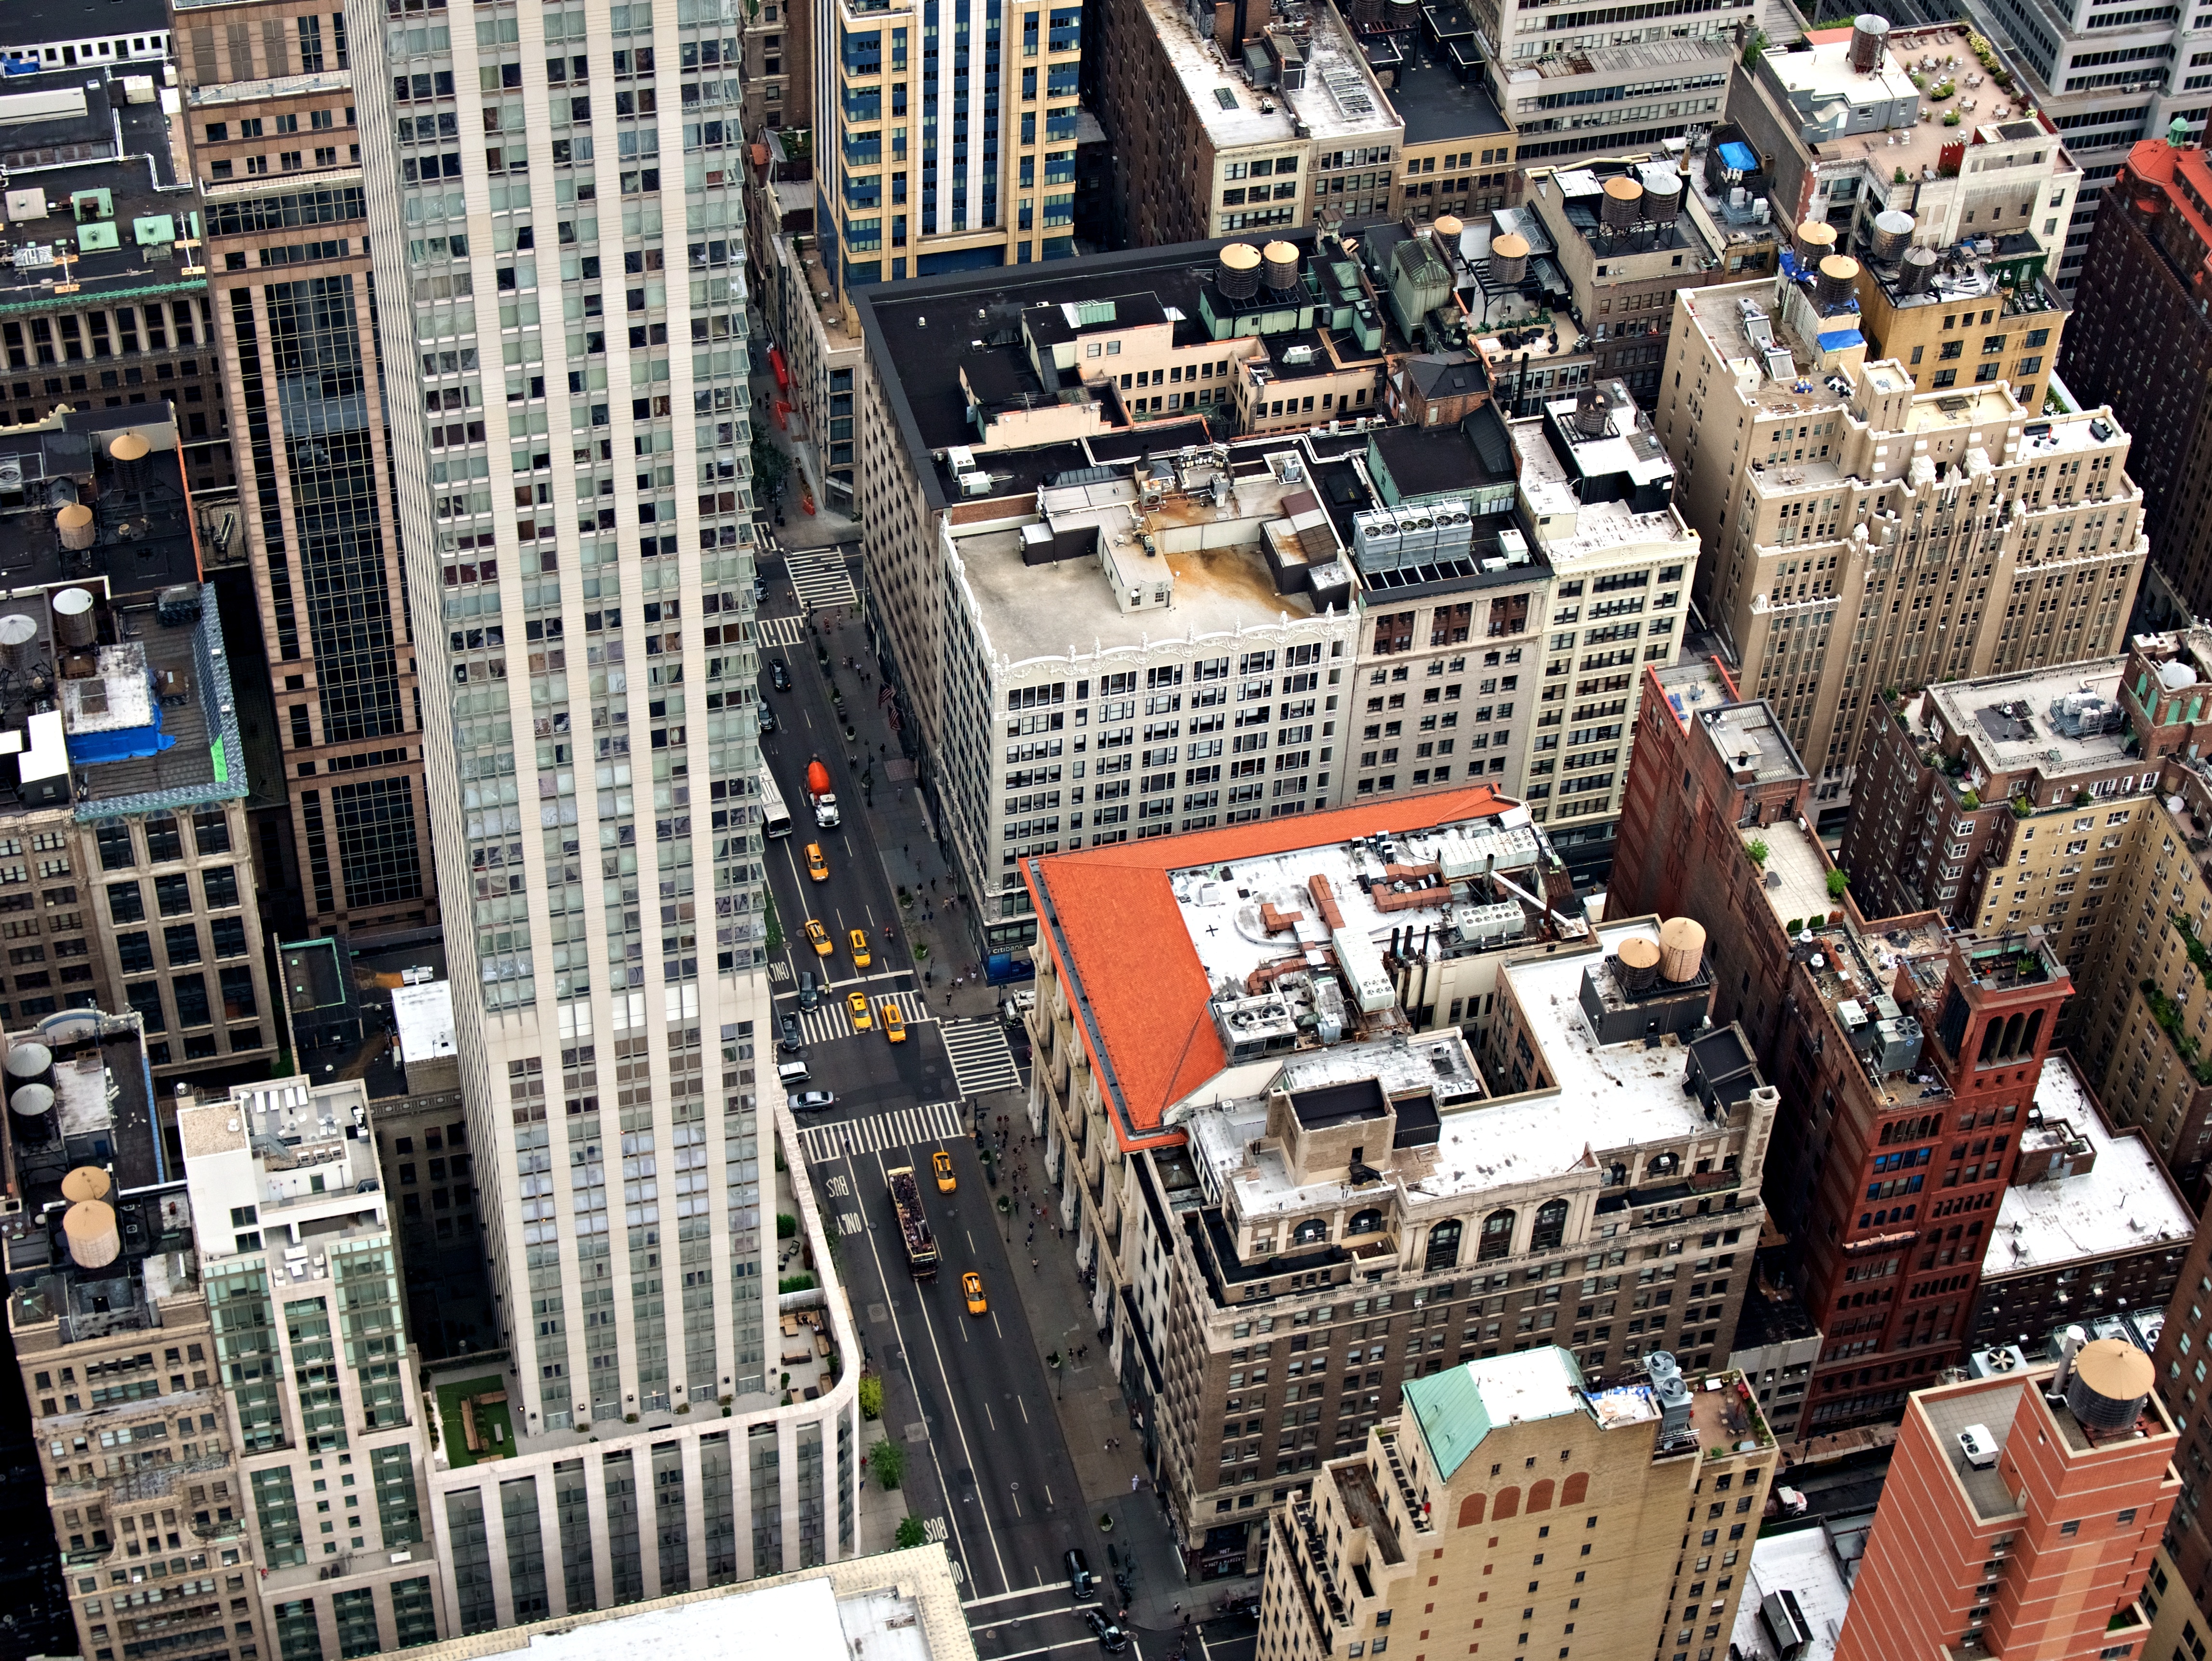
architecture, skyline, street, city, skyscraper, urban, cityscape, downtown, tower block, buildings, metropolis, neighbourhood, bird's eye view, aerial photography, urban area, residential area, human settlement, metropolitan area